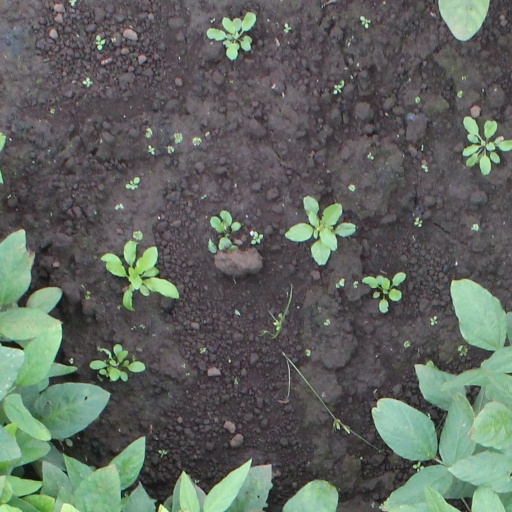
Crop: soybean